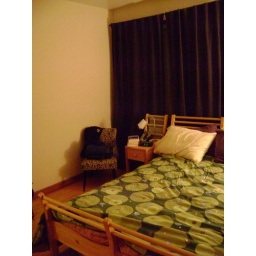
This is my new night table arrangement. I was able to fit in my reupholstered chair that I did last spring